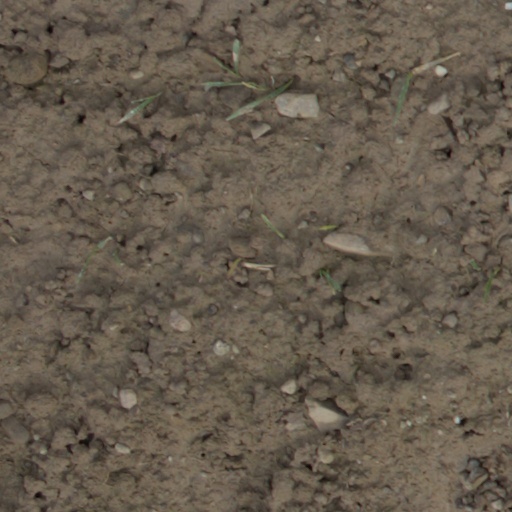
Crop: wheat